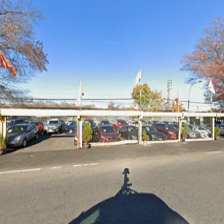
Label: streetView